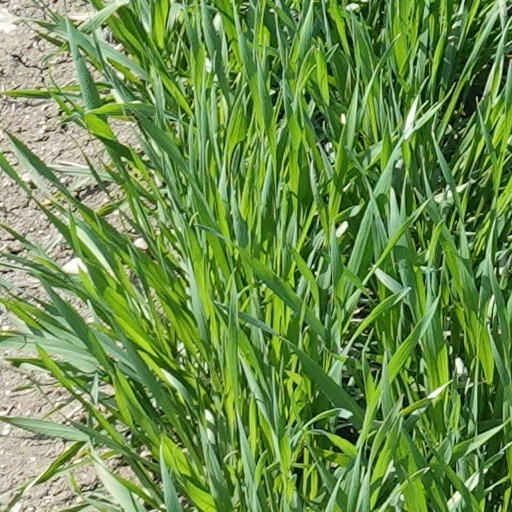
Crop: wheat